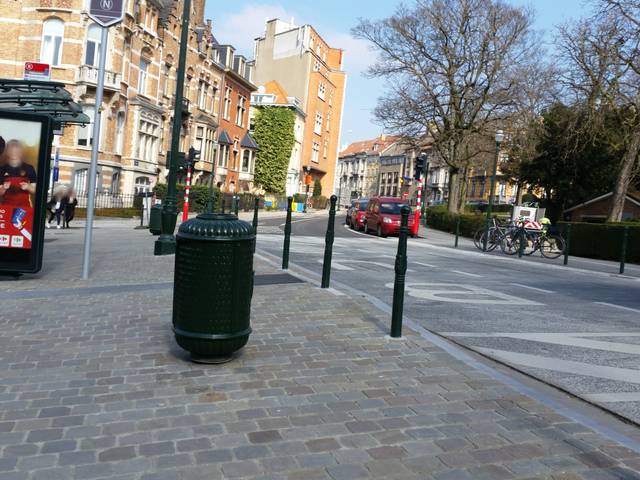
Region: Belgium
Coordinates: 50.847, 4.382